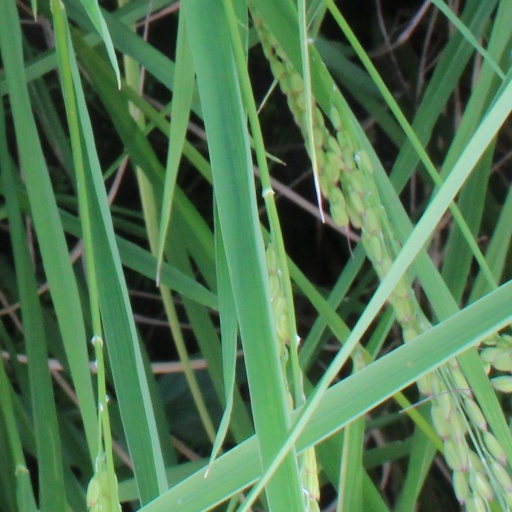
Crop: rice